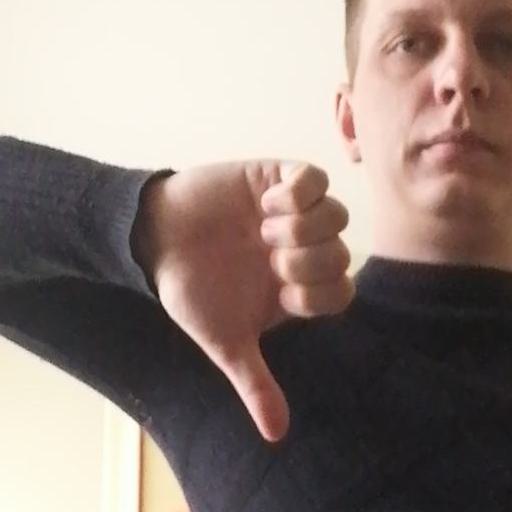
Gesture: dislike